Upton Cross

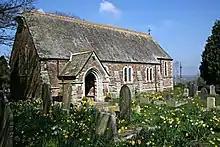

Upton Cross and Upton are hamlets a quarter of a mile apart in east Cornwall, England, United Kingdom. Upton is situated at north of Upton Cross 5 miles (8 kilometres) northwest of Callington. They are on the northeast side of Caradon Hill on the B3254 Liskeard to Launceston road. St Paul's Church at Upton Cross is a mission church built in this corner of the parish of Linkinhorne in 1887 to serve the needs of the local mining community.